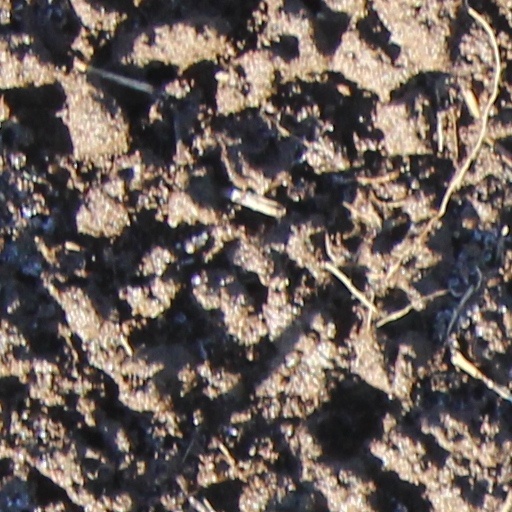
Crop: wheat